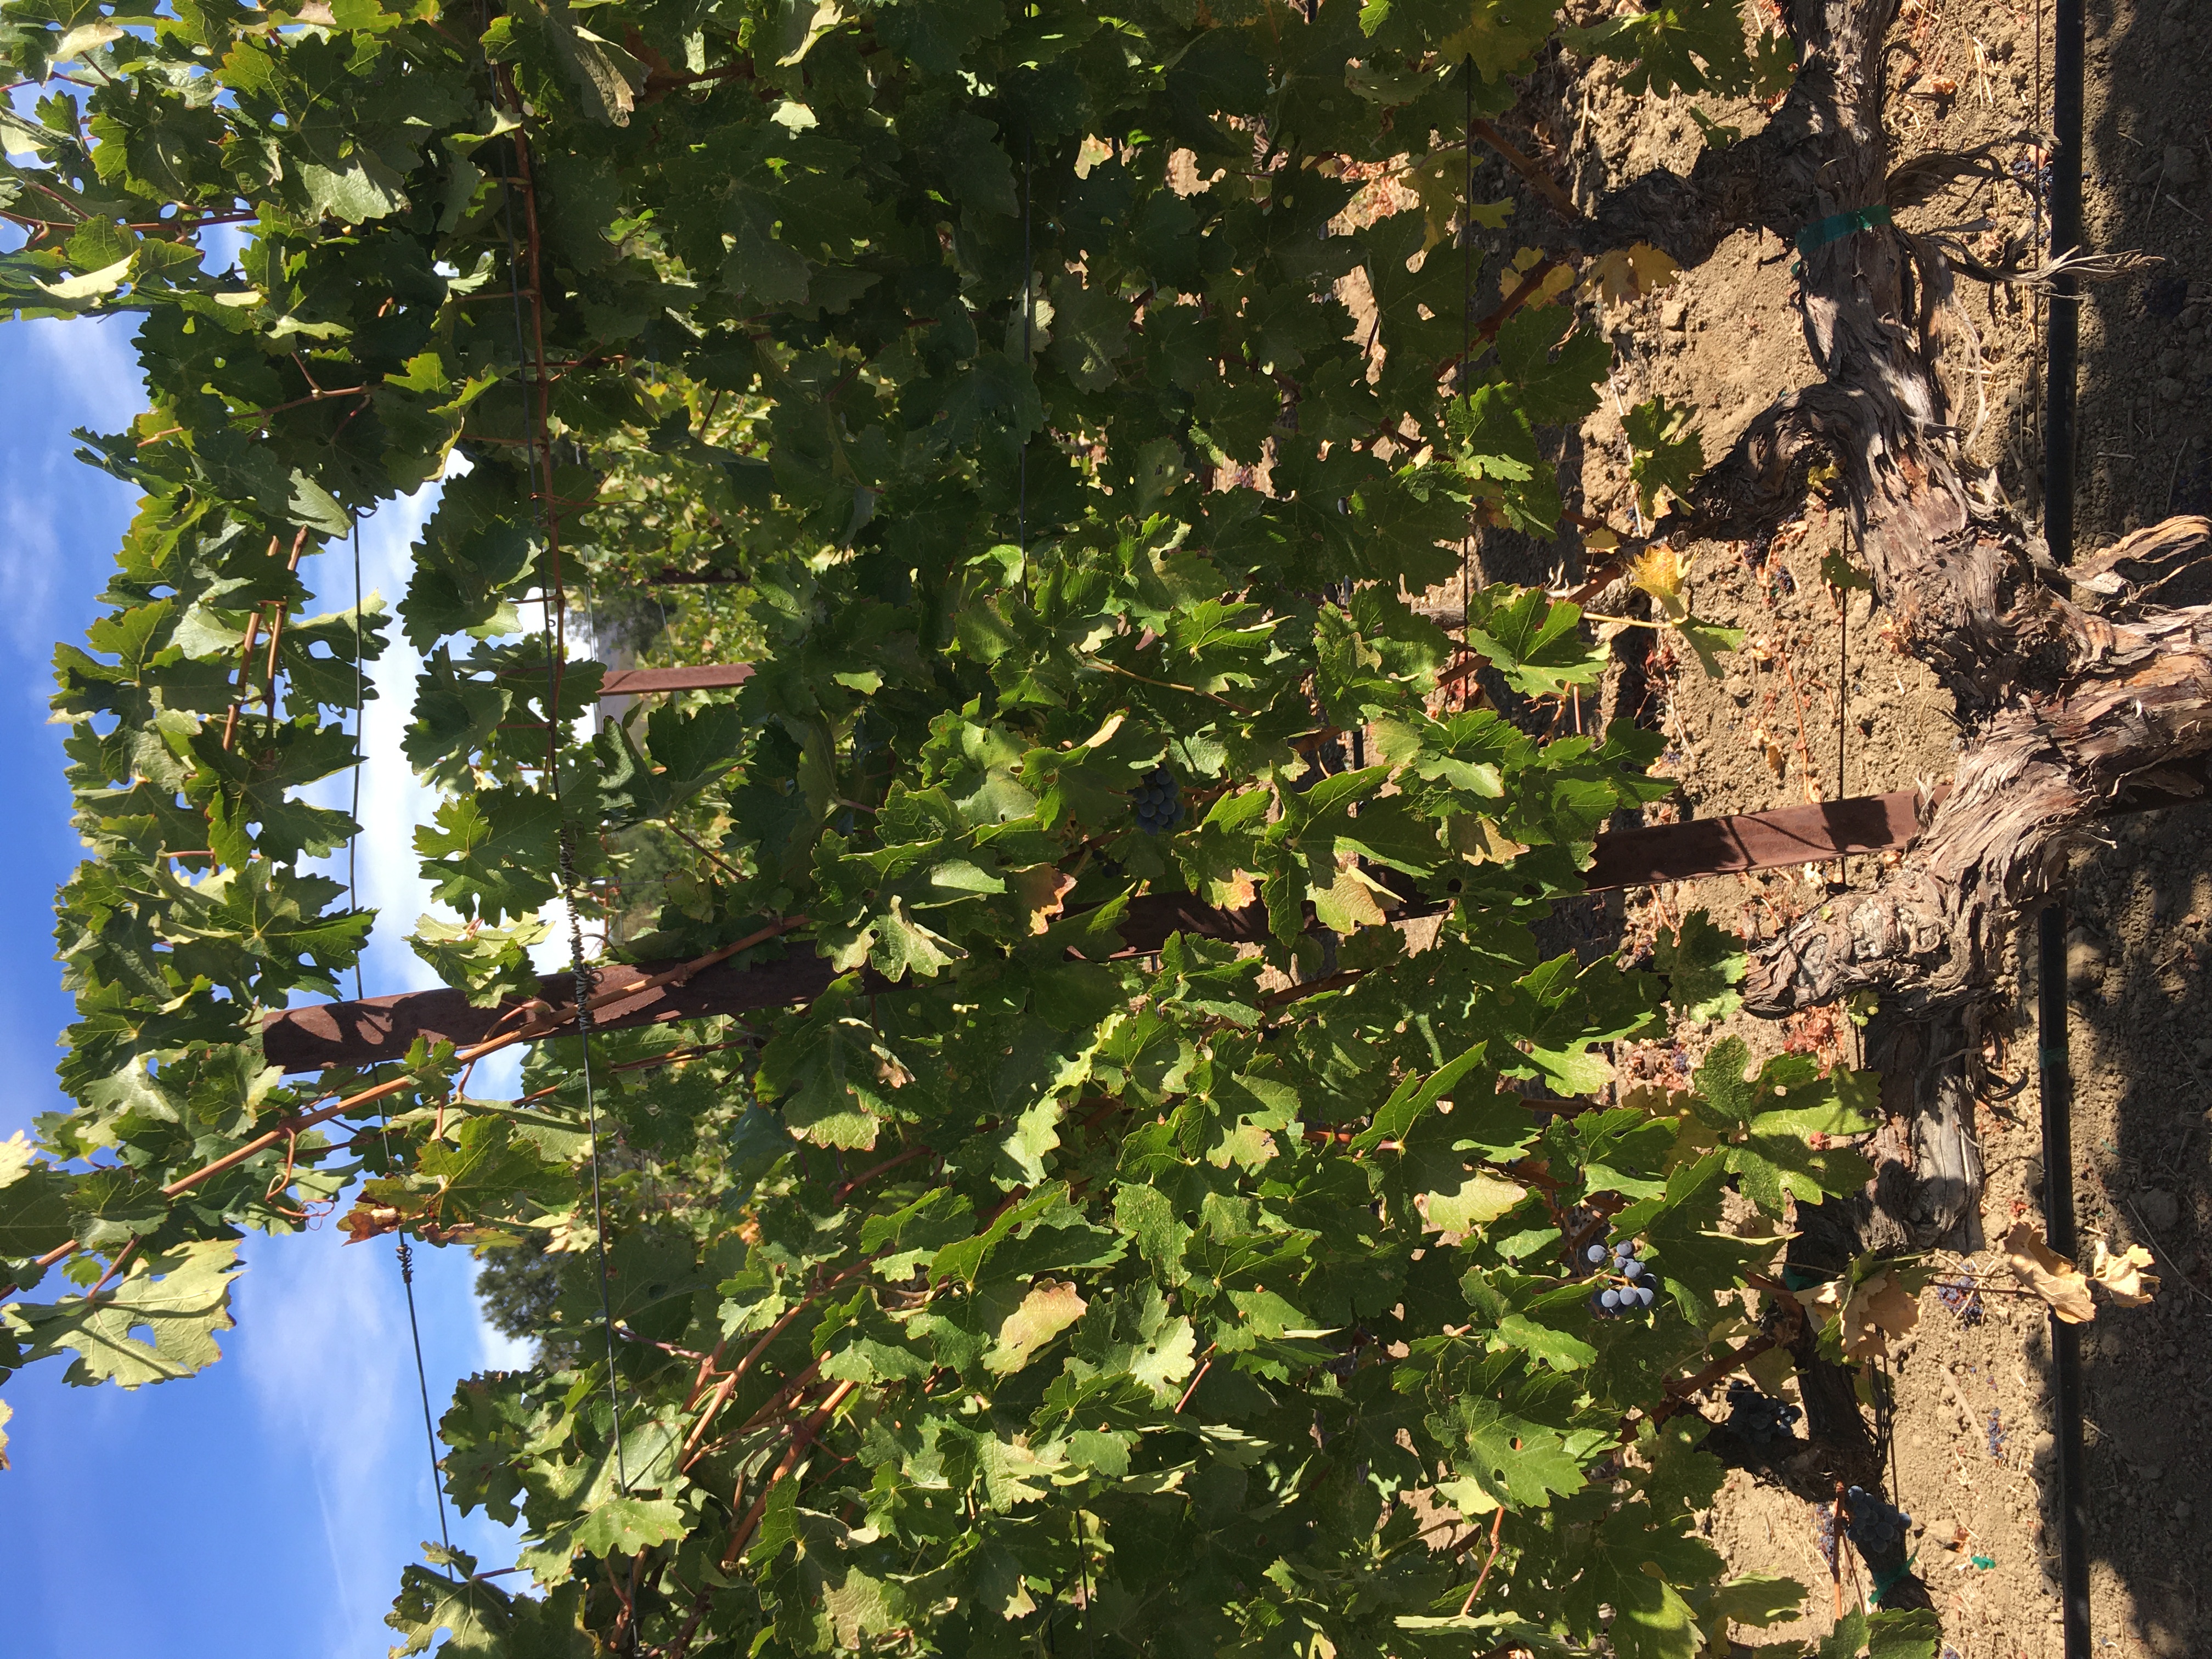
Label: No Virus